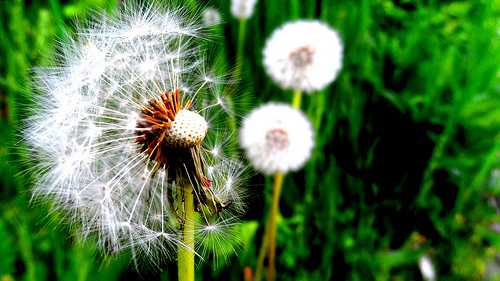
Flower: dandelion